Ammerbuch

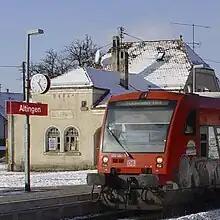
Ammer Valley Railway in Altingen station

The Bundesstraße 28 connects the town to the west with Herrenberg, and then to the A81 and to the east with Tübingen, Reutlingen and Ulm. From this the provincial road 359 branches off in Pfäffingen, which passes through Pfäffingen, Poltringen, Reusten and Altingen.